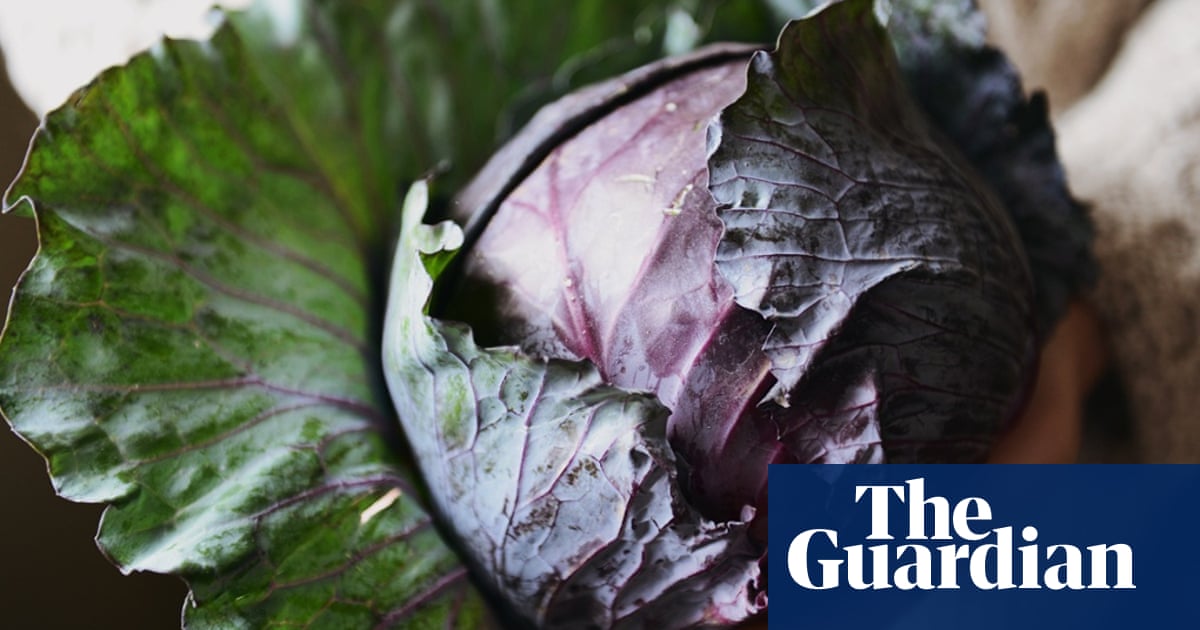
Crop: unknown
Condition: cabbage